Question: What is she swinging?
Tambaya: Me take lilawa?
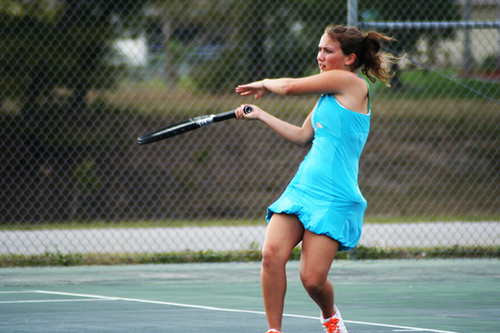
Answer: Tennis racquet.
Amsa: Racquet ɗin tanis.